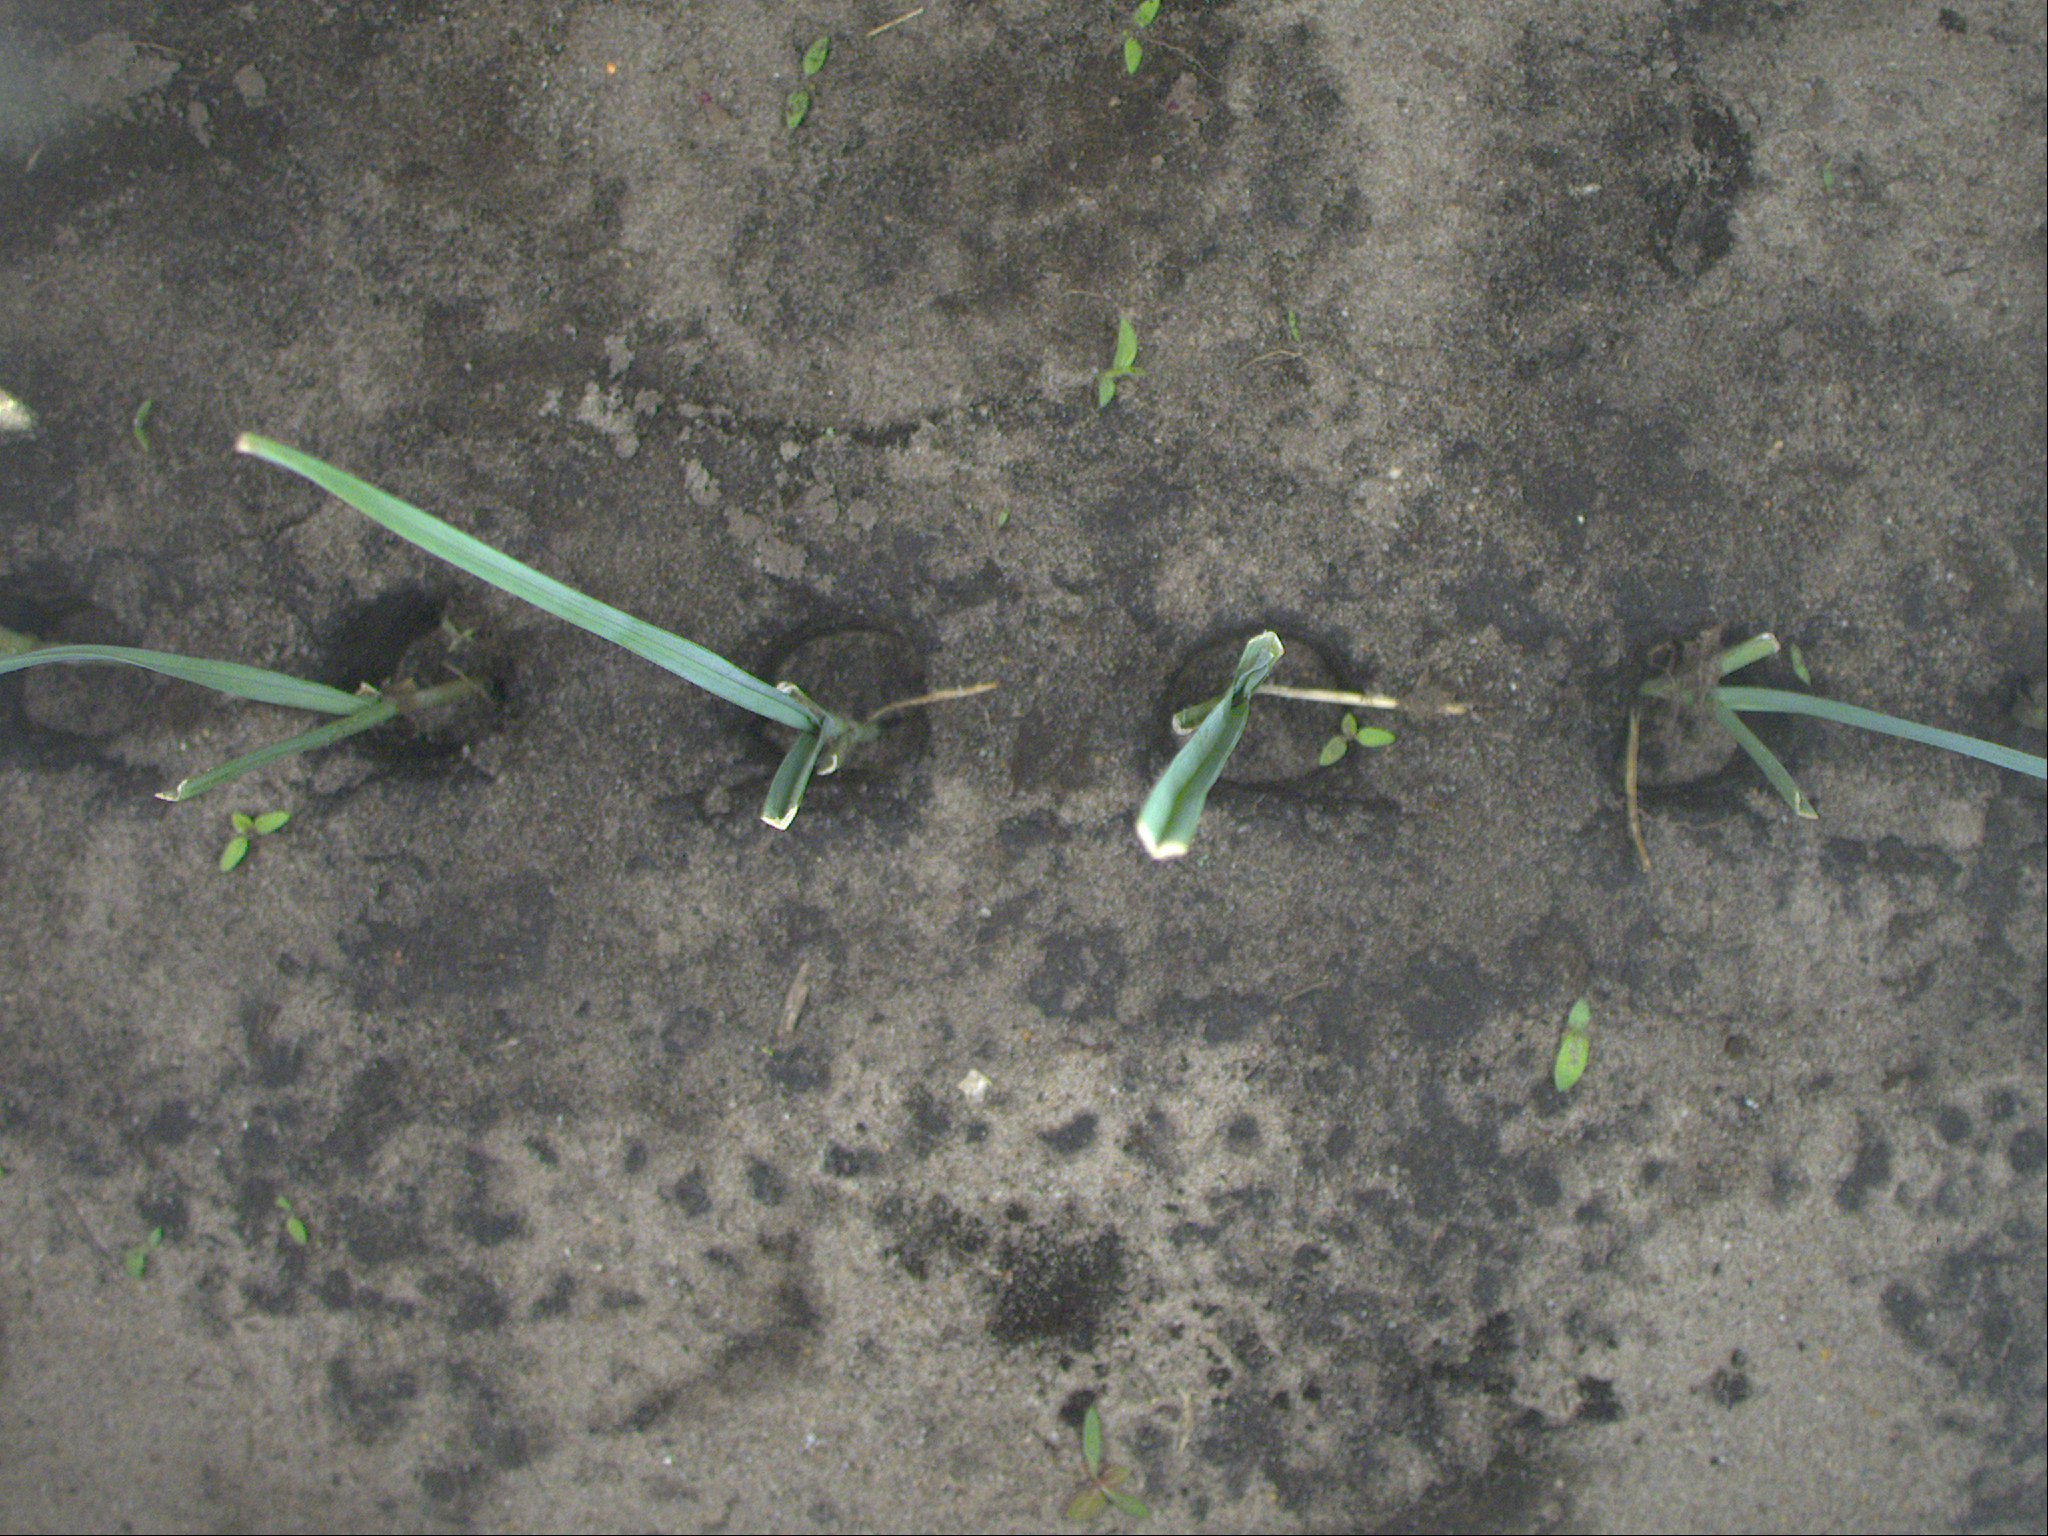
Crop: leek
Objects: leek, leek, leek, leek, stem_leek, stem_leek, stem_leek, stem_leek, stem_leek